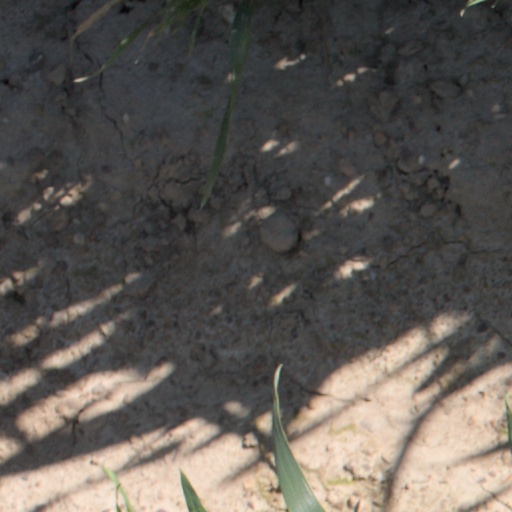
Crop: wheat